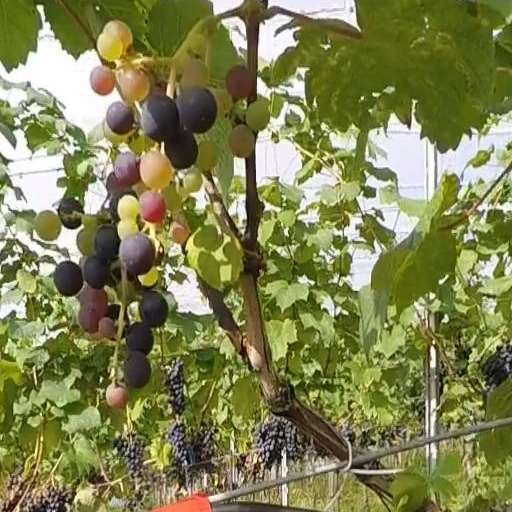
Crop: grape